California's Great America

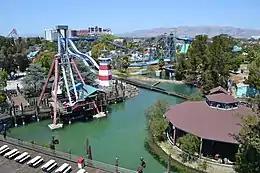
Aerial view of the former "Yukon Territory" and "Yankee Harbor" (2017) from the Eagle's Flight/Delta Flyer Von Roll skyride; the Logger's Run log flume loading carousel is prominent in the right foreground, while the HMB Endeavor Looping Starship and lighthouse are on the left. A large waterslide for Boomerang Bay can be seen in the background.

"All American Plaza" was formed by consolidating "Yankee Harbor", "Yukon Territory", and the southern portion of "Orleans Place". These areas were delineated by covered bridges: "Yankee Harbor" was between the covered bridges leading to "Orleans Place" to the north and "Fort Fun" on the south, while "Yukon Territory" was separated from "Yankee Harbor" by a boardwalk next to The Revolution (later H.M.B. Endeavor) Looping Starship ride and lighthouse; another covered bridge led from "Yukon Territory" to "County Fair", which is now part of "Action Zone".